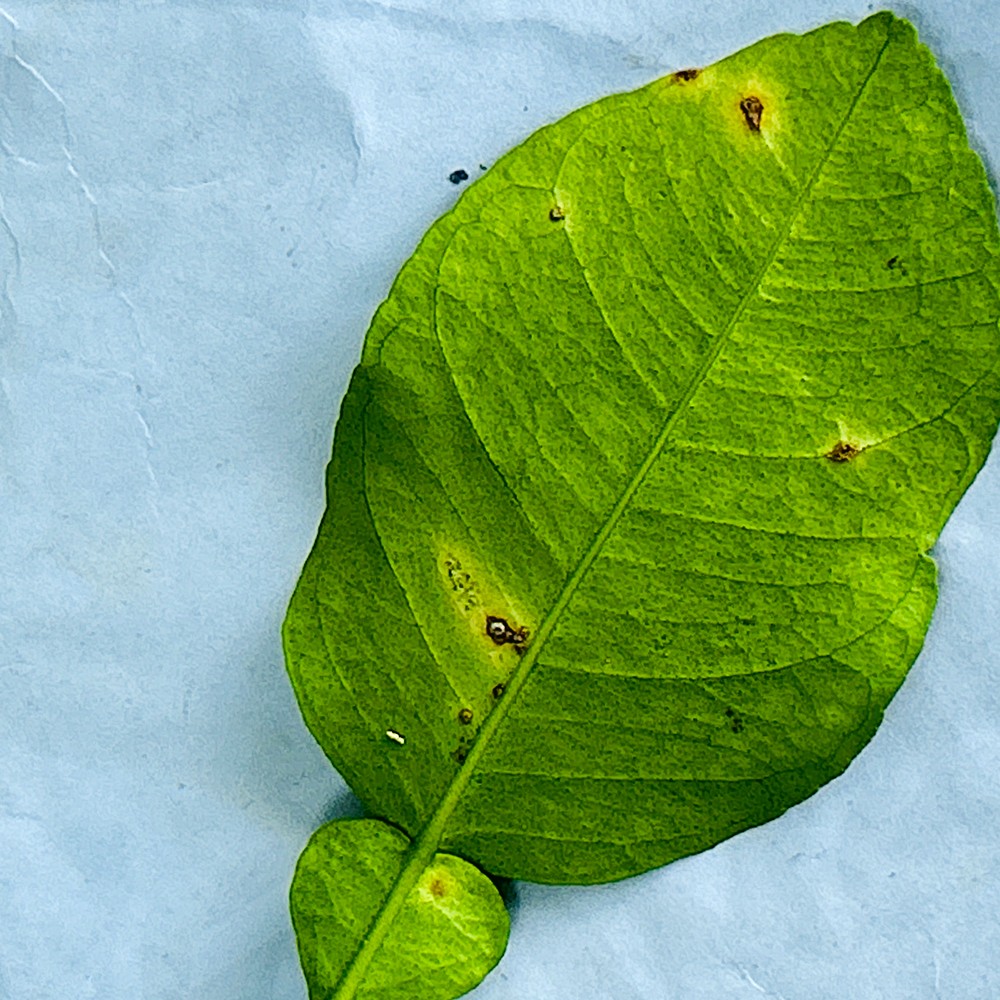
Label: Anthracnose